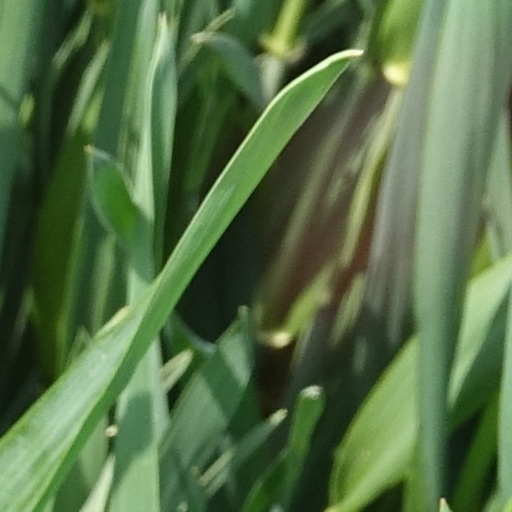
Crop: wheat